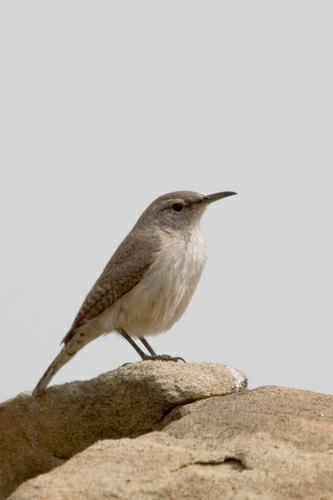
A photo of a rock wren